Central vacuum cleaner

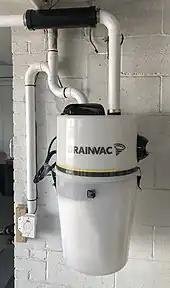
Central vacuum installed with an air inlet

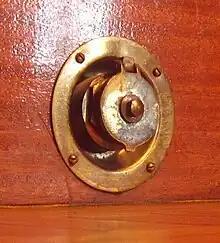

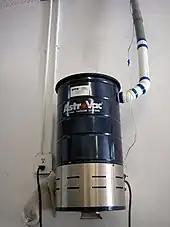
Typical central vacuum cleaner power unit for residential use (North America)

A central vacuum cleaner (also known as built-in or ducted) is a type of vacuum cleaner appliance installed into a building as a semi-permanent fixture. Central vacuum systems are designed to remove dirt and debris from homes and buildings by sending dirt particles through piping installed inside the walls to a collection container inside a remote utility space. The power unit is a permanent fixture, usually installed in a basement, garage, or storage room, along with the collection container. Inlets are installed in walls throughout the building that attach to power hoses and other central vacuum accessories to remove dust, particles, and small debris from interior rooms. Most power hoses have a power switch located on the handle.